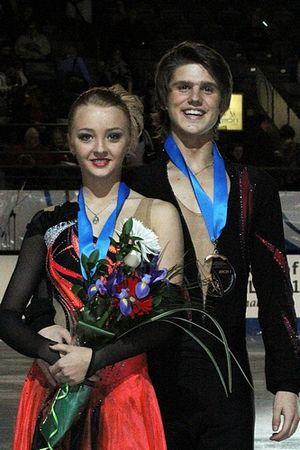
Ivan Andreïevitch Boukine est un patineur artistique de danse sur glace russe né le 16 septembre 1993 à Moscou. Champion du monde junior 2013 avec sa partenaire Aleksandra Stepanova, il fait ses débuts chez les seniors lors de la saison suivante. En 2015, le couple obtient sa première médaille en grand championnat avec le bronze aux Championnats d'Europe de Stockholm.
Aleksandra Nikolayevna Stepanova est une patineuse artistique de danse sur glace russe née le 19 août 1995 à Saint-Pétersbourg. Championne du monde junior 2013 avec son partenaire Ivan Bukin, elle fait ses débuts chez les seniors lors de la saison suivante. En 2015, le couple obtient sa première médaille en grand championnat avec le bronze aux Championnats d'Europe de Stockholm.